Vivianne Pasmanter

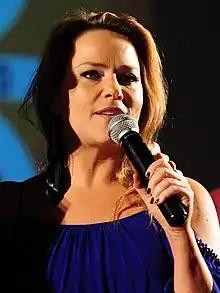
Pasmanter in 2016

Of Jewish origin, Vivianne is the daughter of Ricardo Pasmanter, civil engineer, and Berta Pasmanter, plastic artist (both natural of Argentina). Her first course was in Escola Hebraica de Teatro, where she met Caco Ciocler, who would later play opposite professionally. Within its formation are the Escola de Arte Dramática, courses with Antunes Filho and Miriam Mehler, among others.